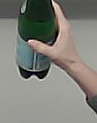
Product: sanpellegrino_water